Answer in natural language. Which point is closer to the camera taking this photo, point B  or point C? Choose between the following options: C or B
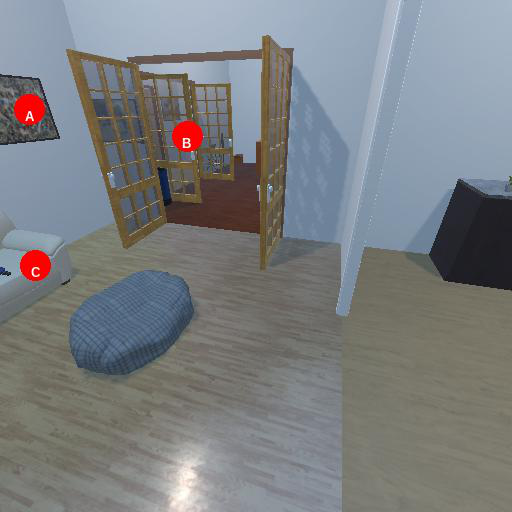
<answer>C</answer>